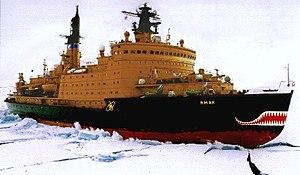
La propulsion nucléaire navale ou propulsion nucléaire maritime est un type de propulsion des navires, sous-marins et navires de surface, lesquels sont dans ce cas équipés d'un ou plusieurs réacteurs nucléaires produisant de la chaleur transformée en vapeur pour activer une turbine ou un ensemble électrique.